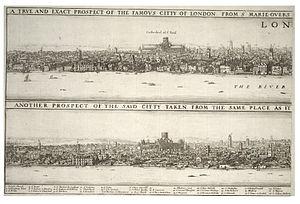
Thomas Farriner est un boulanger de Londres du XVIIᵉ siècle.